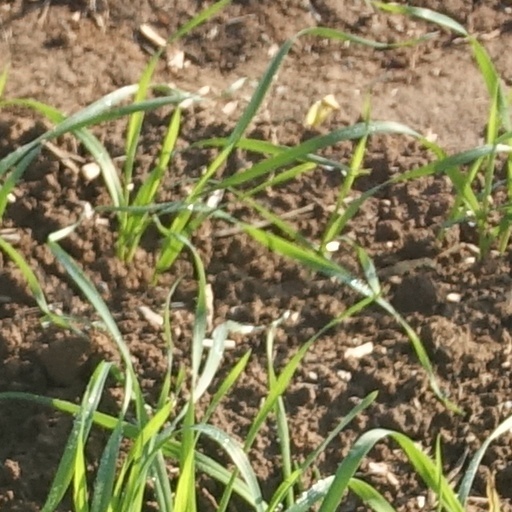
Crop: wheat